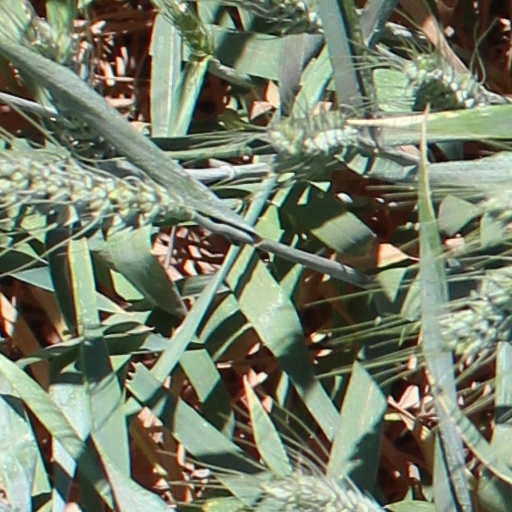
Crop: wheat